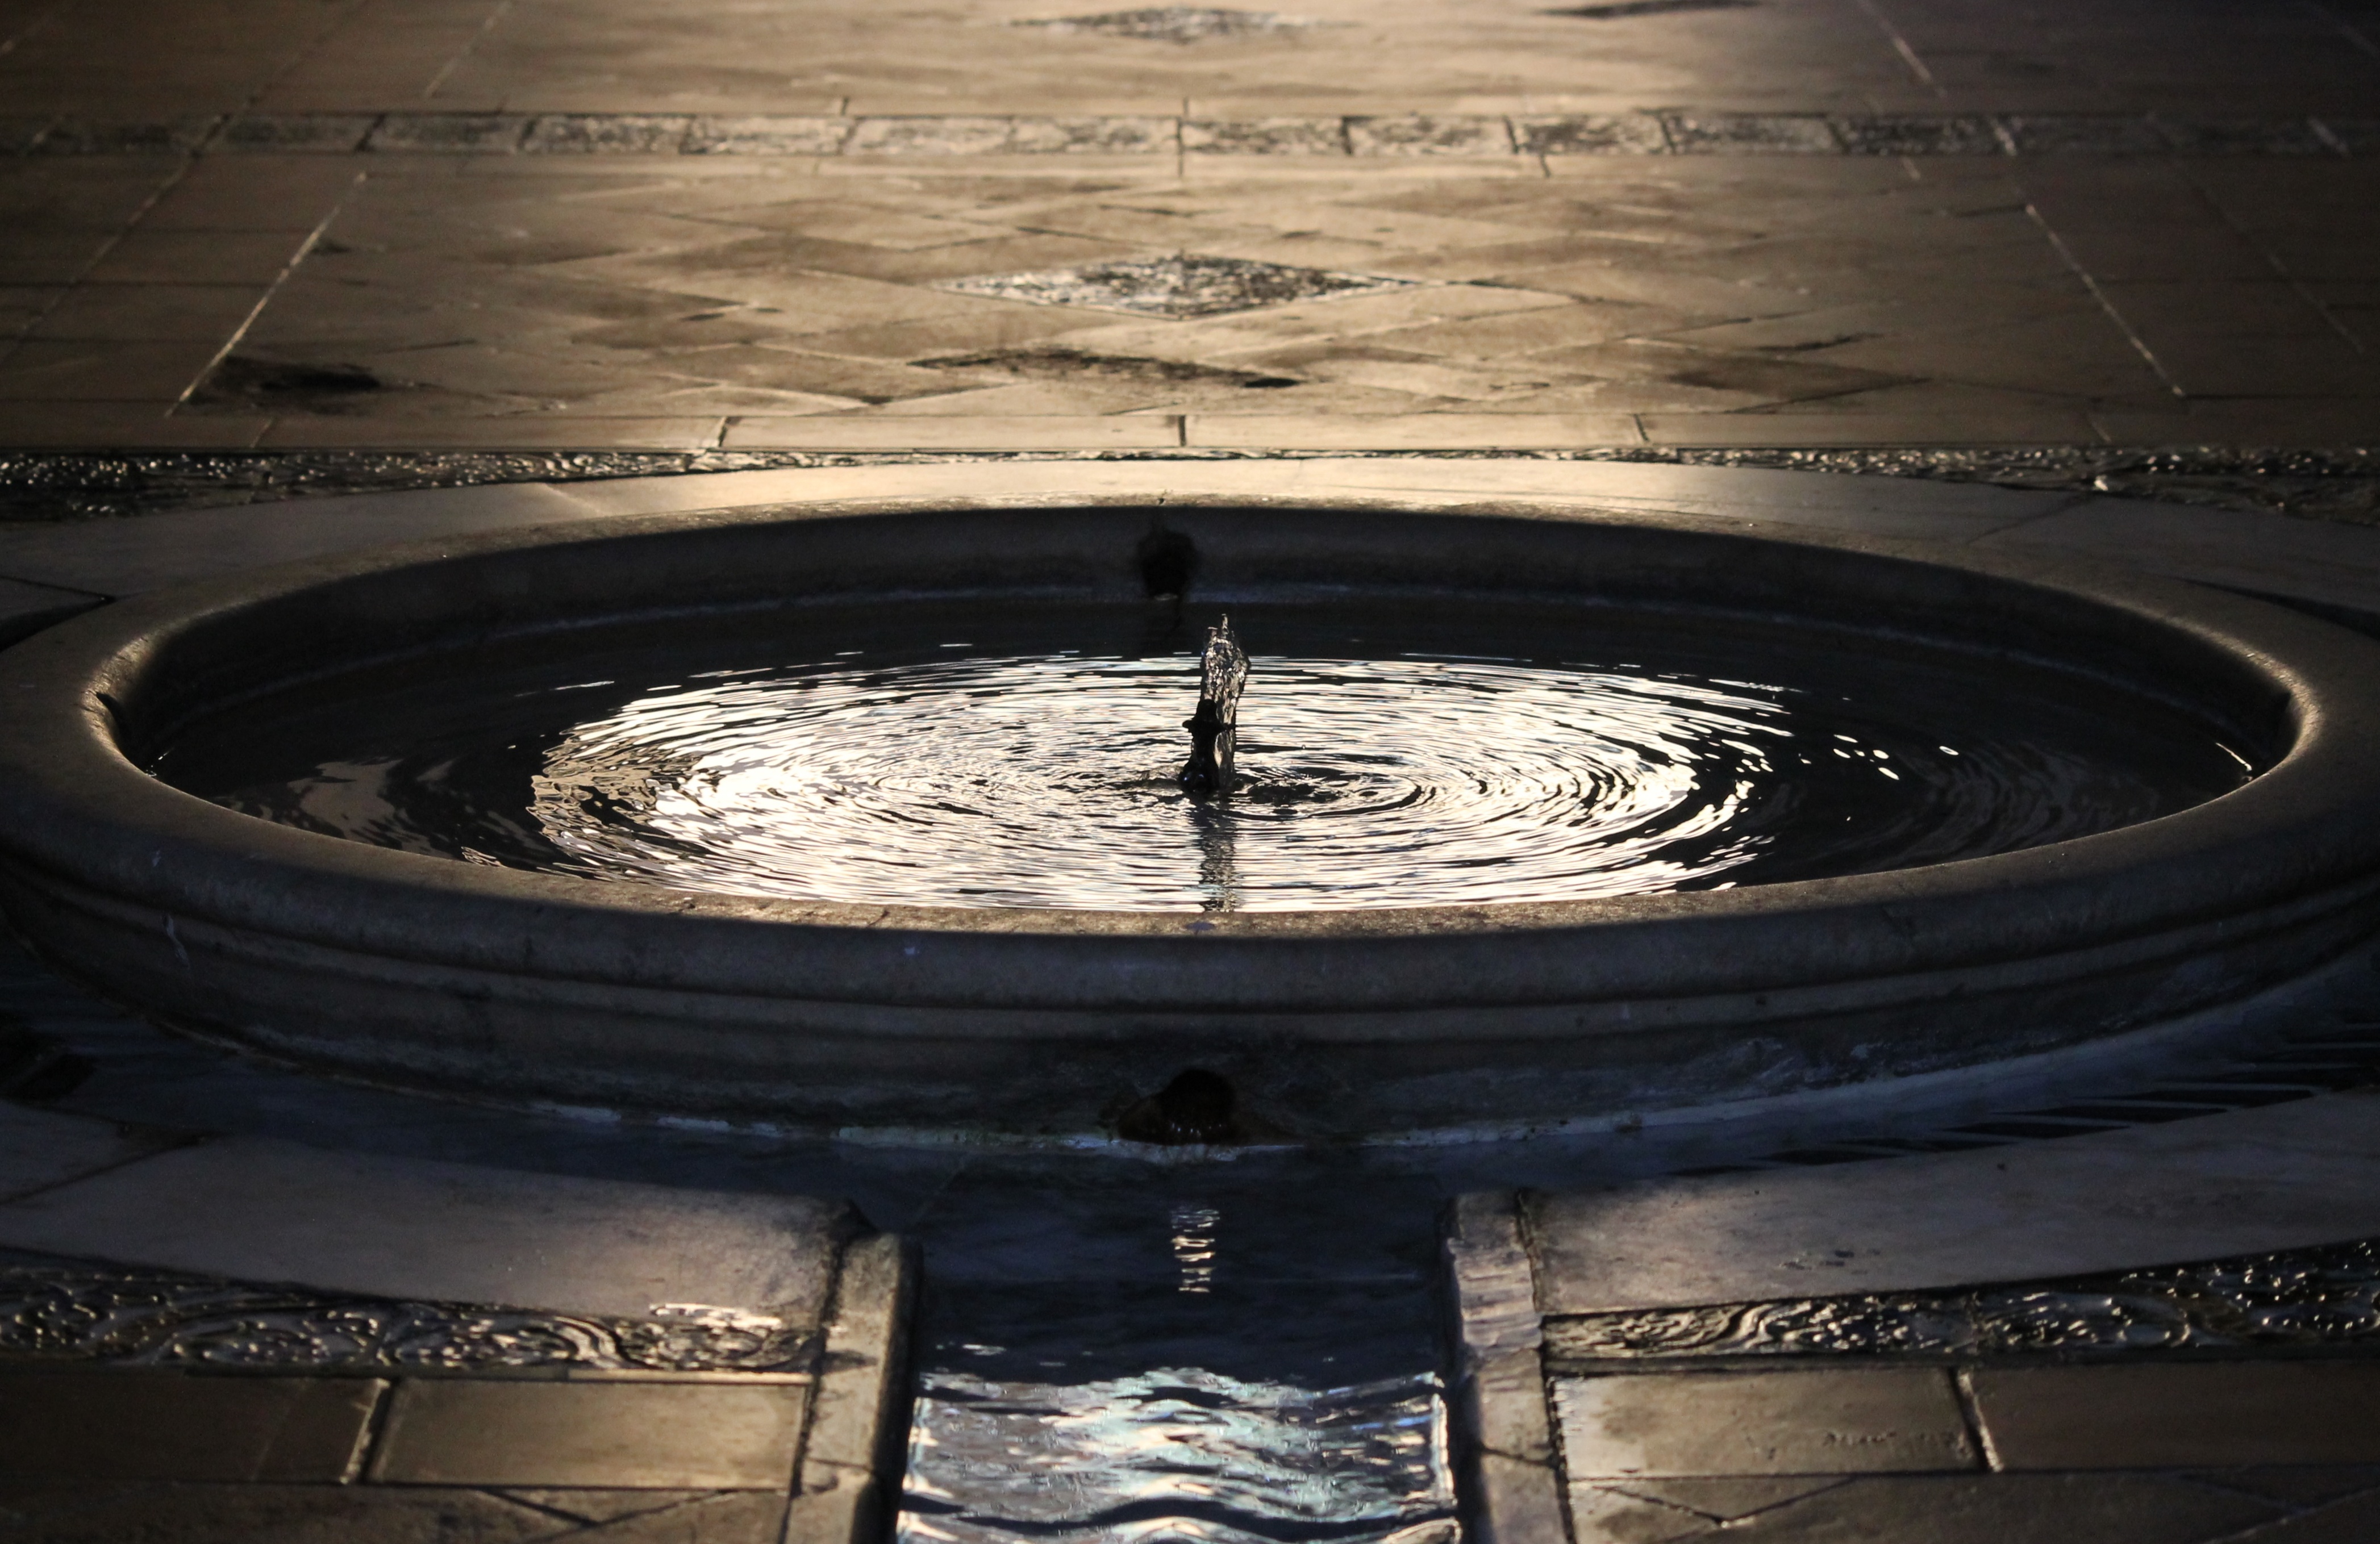
water, light, architecture, palace, stone, pool, reflection, landmark, darkness, lighting, circle, theatre, spain, courtyard, symmetry, fountain, sevilla, seville, andalucia, andalusia, alcazar, spanish, shape, arabic